The Quakeress

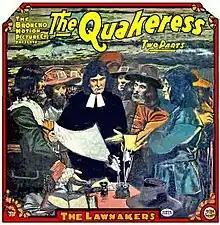
Theatrical poster

The Quakeress is a 1913 silent era short costume drama motion picture starring Louise Glaum, Charles Ray, and William Desmond Taylor.